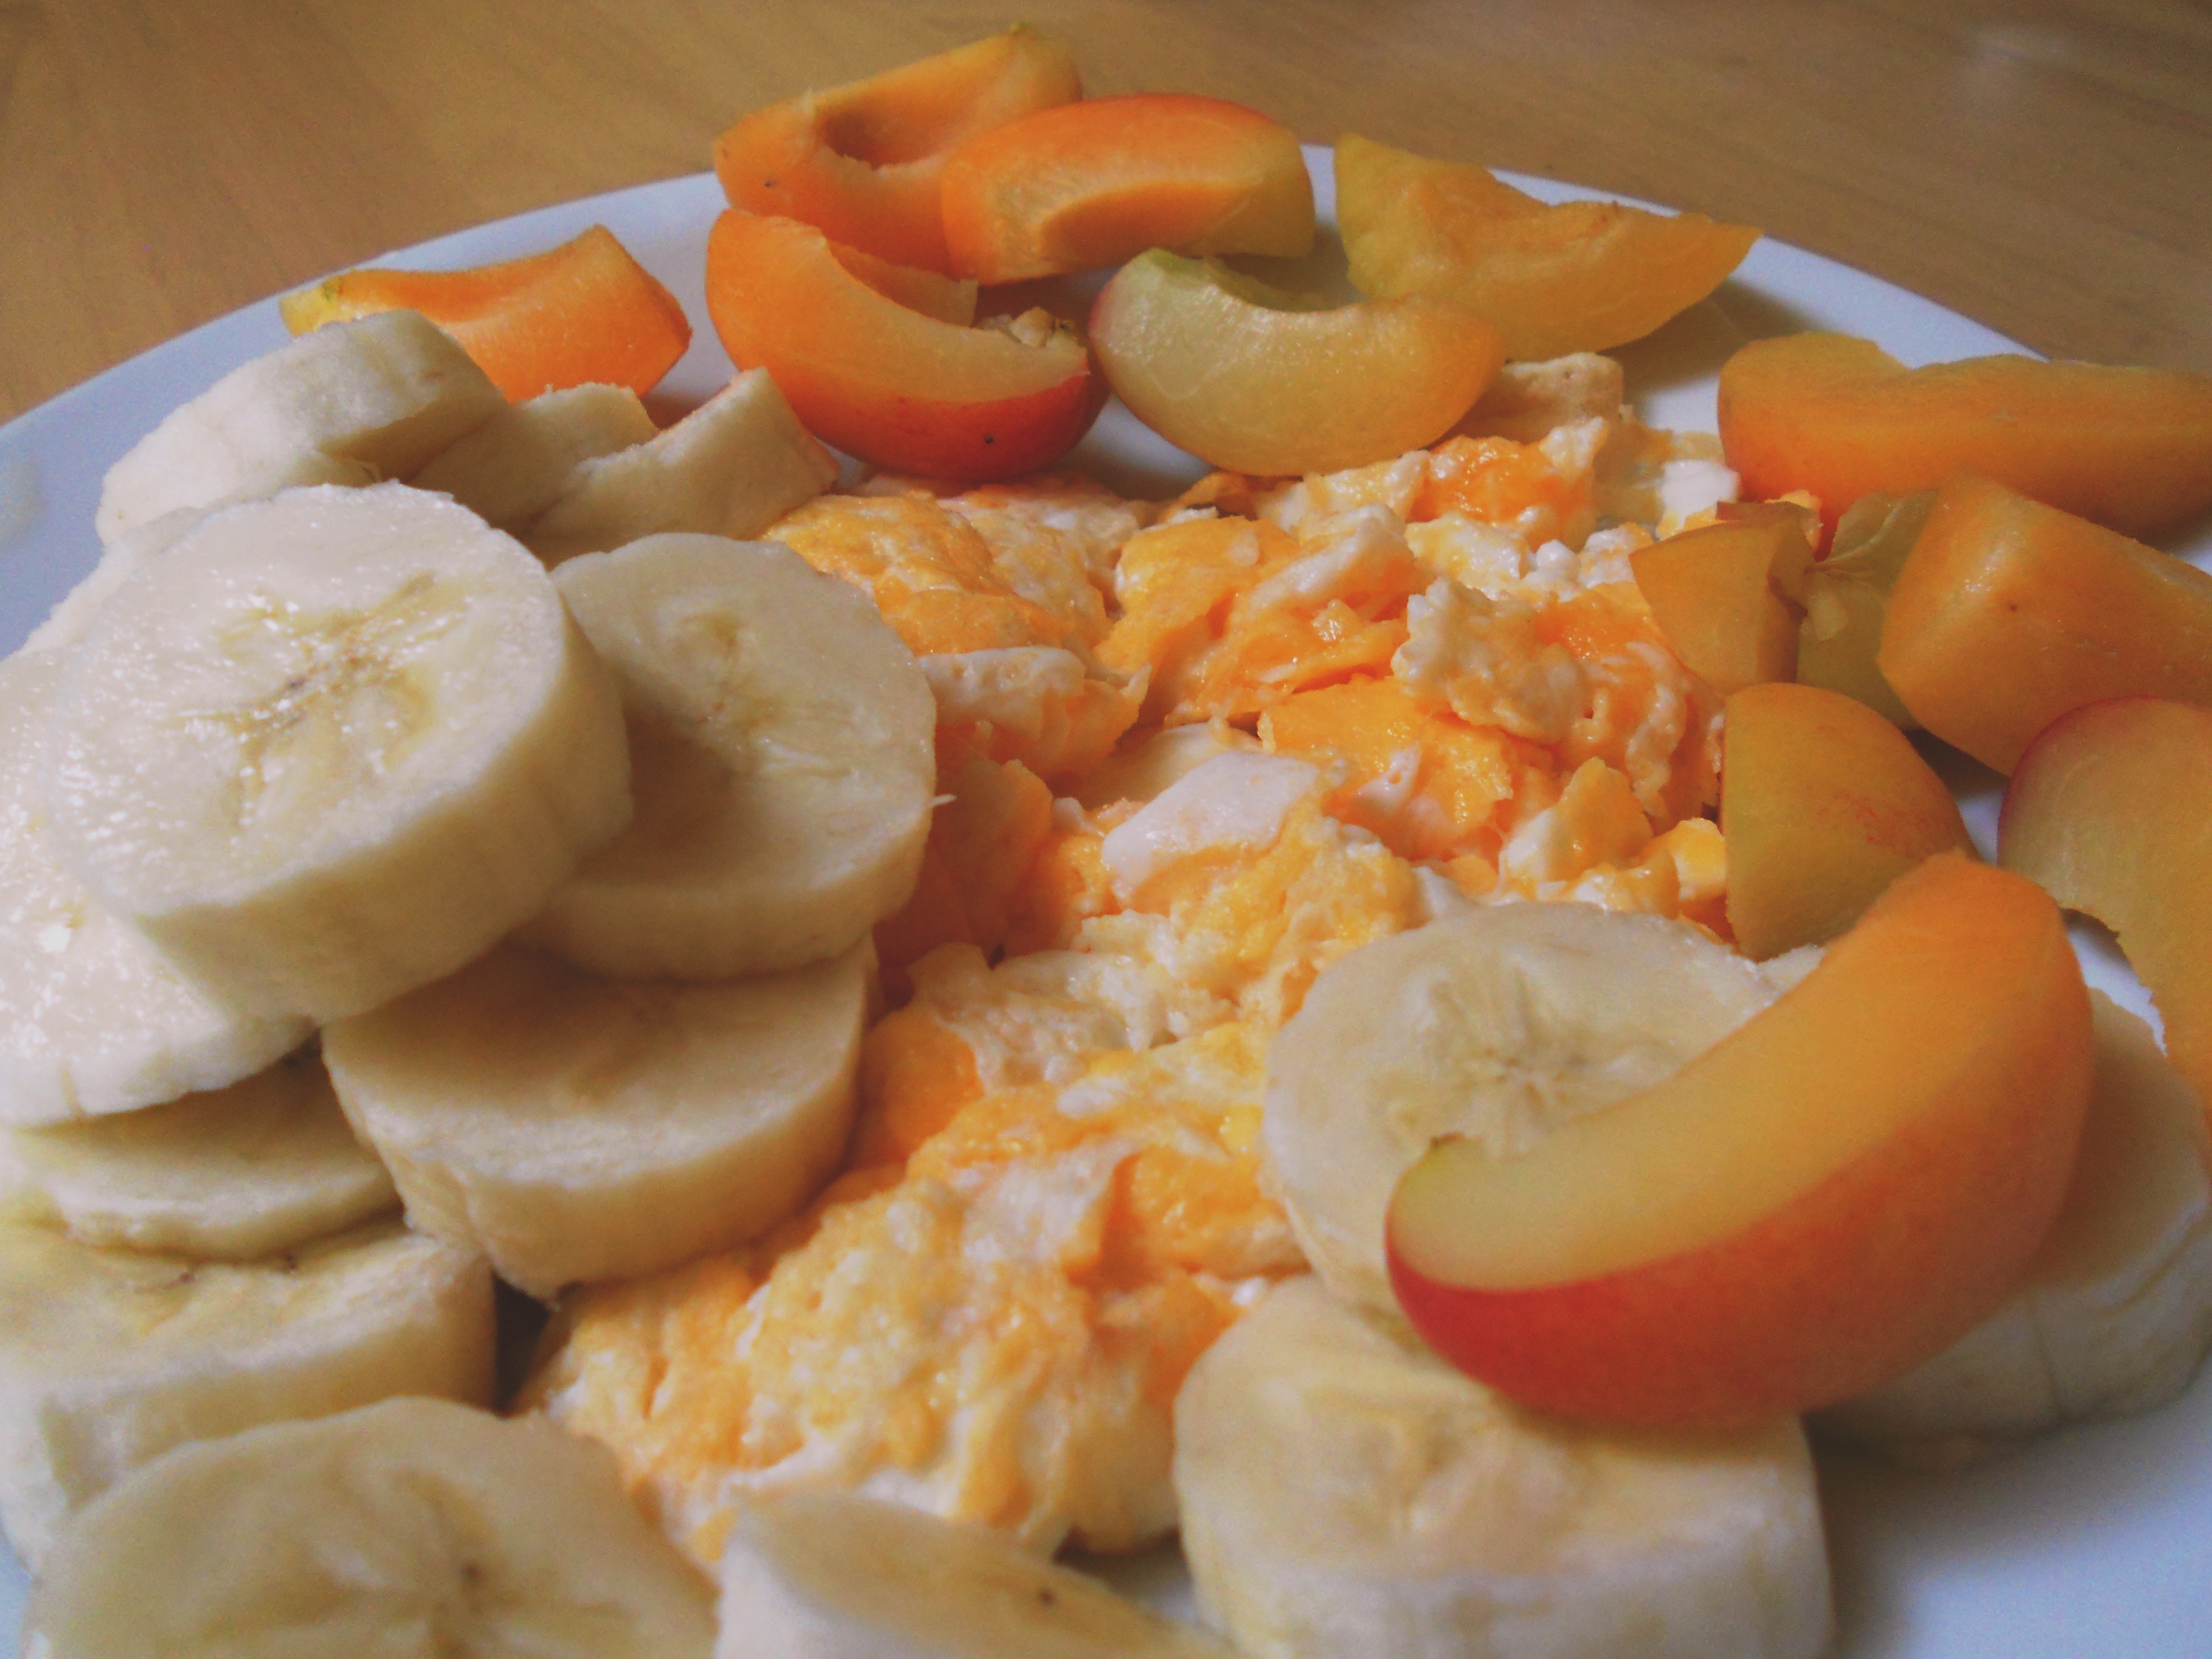
nature, fruit, morning, dish, meal, food, produce, vegetable, banana, breakfast, healthy, eat, cuisine, delicious, eating, nutrition, tasty, eggs, raw, vegetarian food, diet, flowering plant, nectarine, land plant